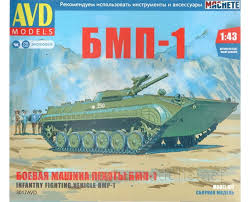
Label: BMP